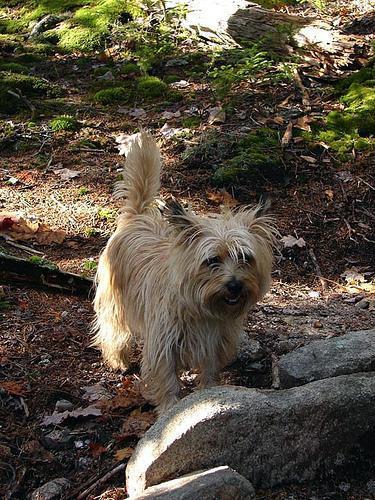
cairn